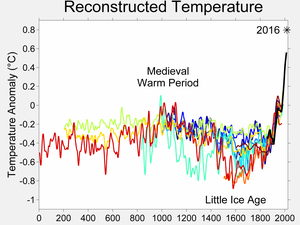
Middelalderlige varmeperiode
Variation for målinger for den middeladerlige varmeperiode i forskellige studier.
Den middelalderlige varmeperiode eller Det middelalderlige klima optimum var en periode med relativt varmere klima i området omkring den nordlige del af Atlanten i forhold til den foregående og efterfølgende. Den omfattede perioden fra 10. århundrede til 14. århundrede, som i Europa betegnes Højmiddelalderen. MWP drages ofte ind i den aktuelle debat vedrørende den globale opvarmning, mest som argument for at klimaændringer er en naturlig del af Jordens udvikling. Det har omvendt betydet at andre har introduceret begrebet Den middelalderlige klimatiske anomali, for at understrege at temperaturer ikke var den eneste vigtige faktor, der havde betydning for datidens klima.